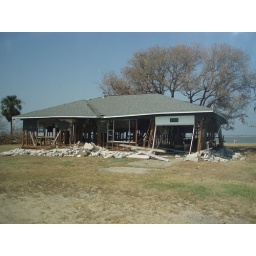
Home in Port Bolivar on Overton by French town bridge. Bricks just fell to the ground house gutted